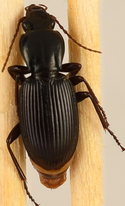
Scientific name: Pterostichus tristis
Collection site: Bartlett Experimental Forest NEON (BART), plot BART_081